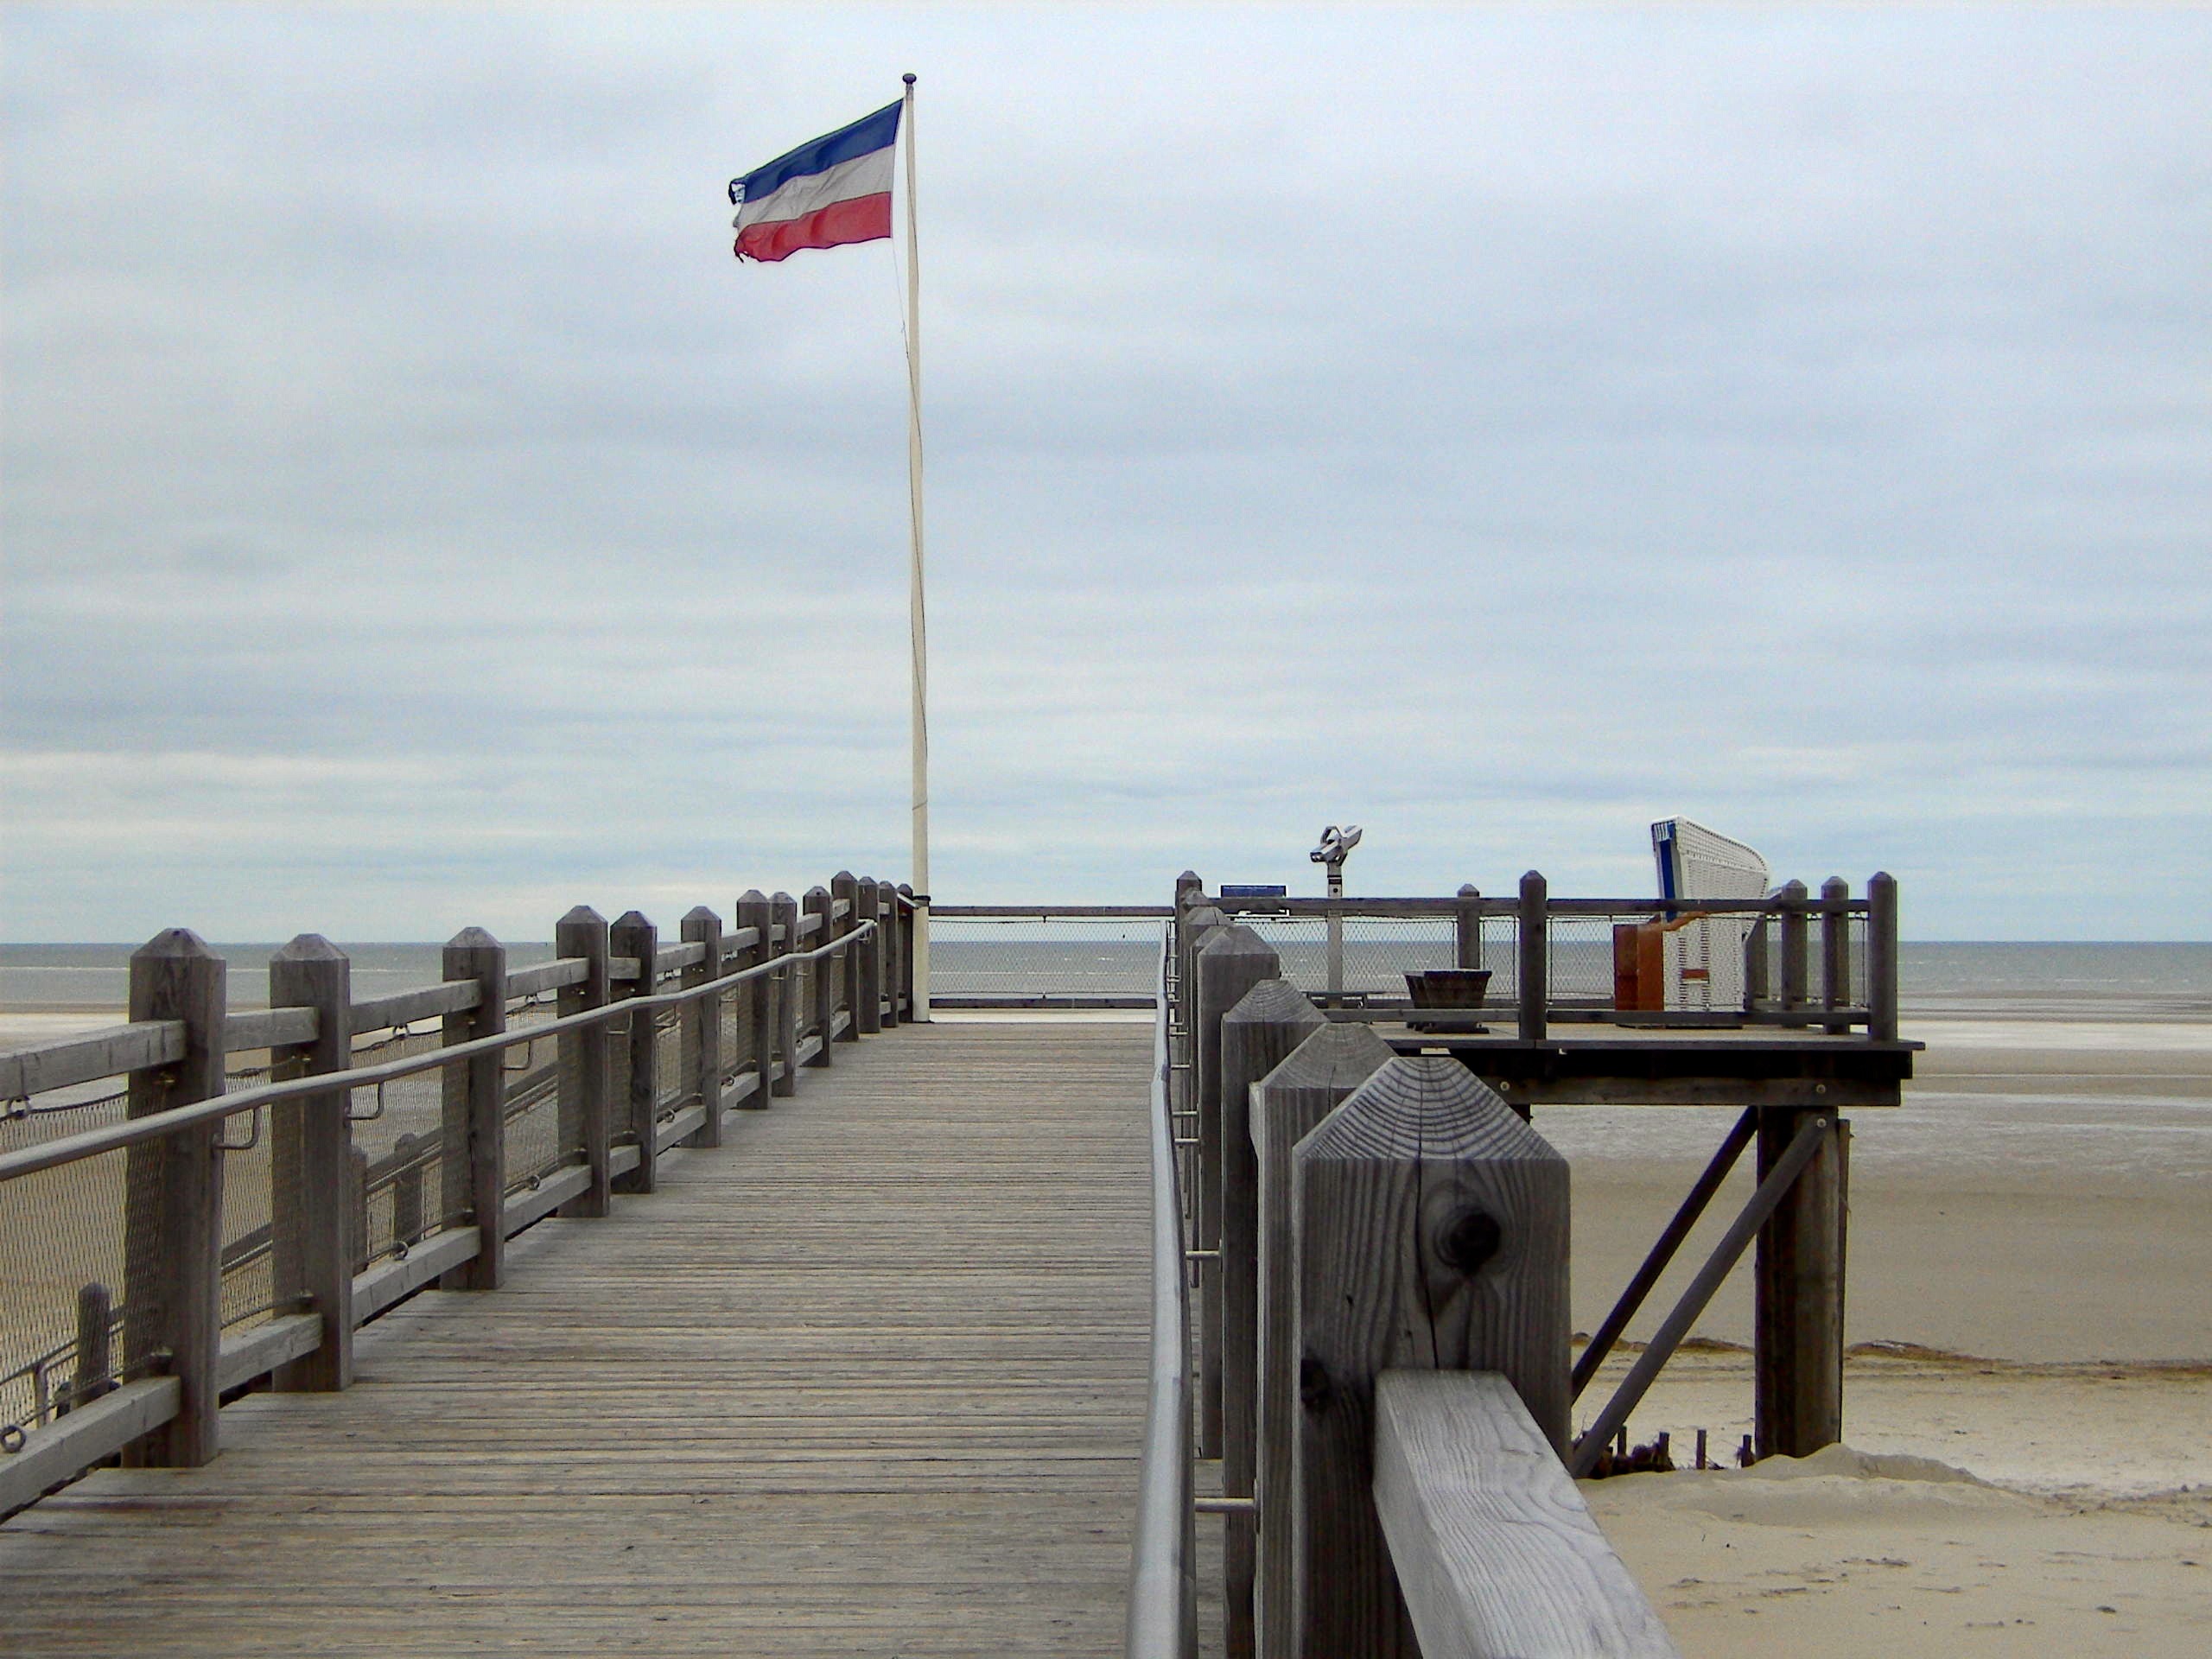
beach, sea, coast, boardwalk, bridge, wind, pier, walkway, web, vehicle, flag, holiday, blow, breakwater, access to the beach